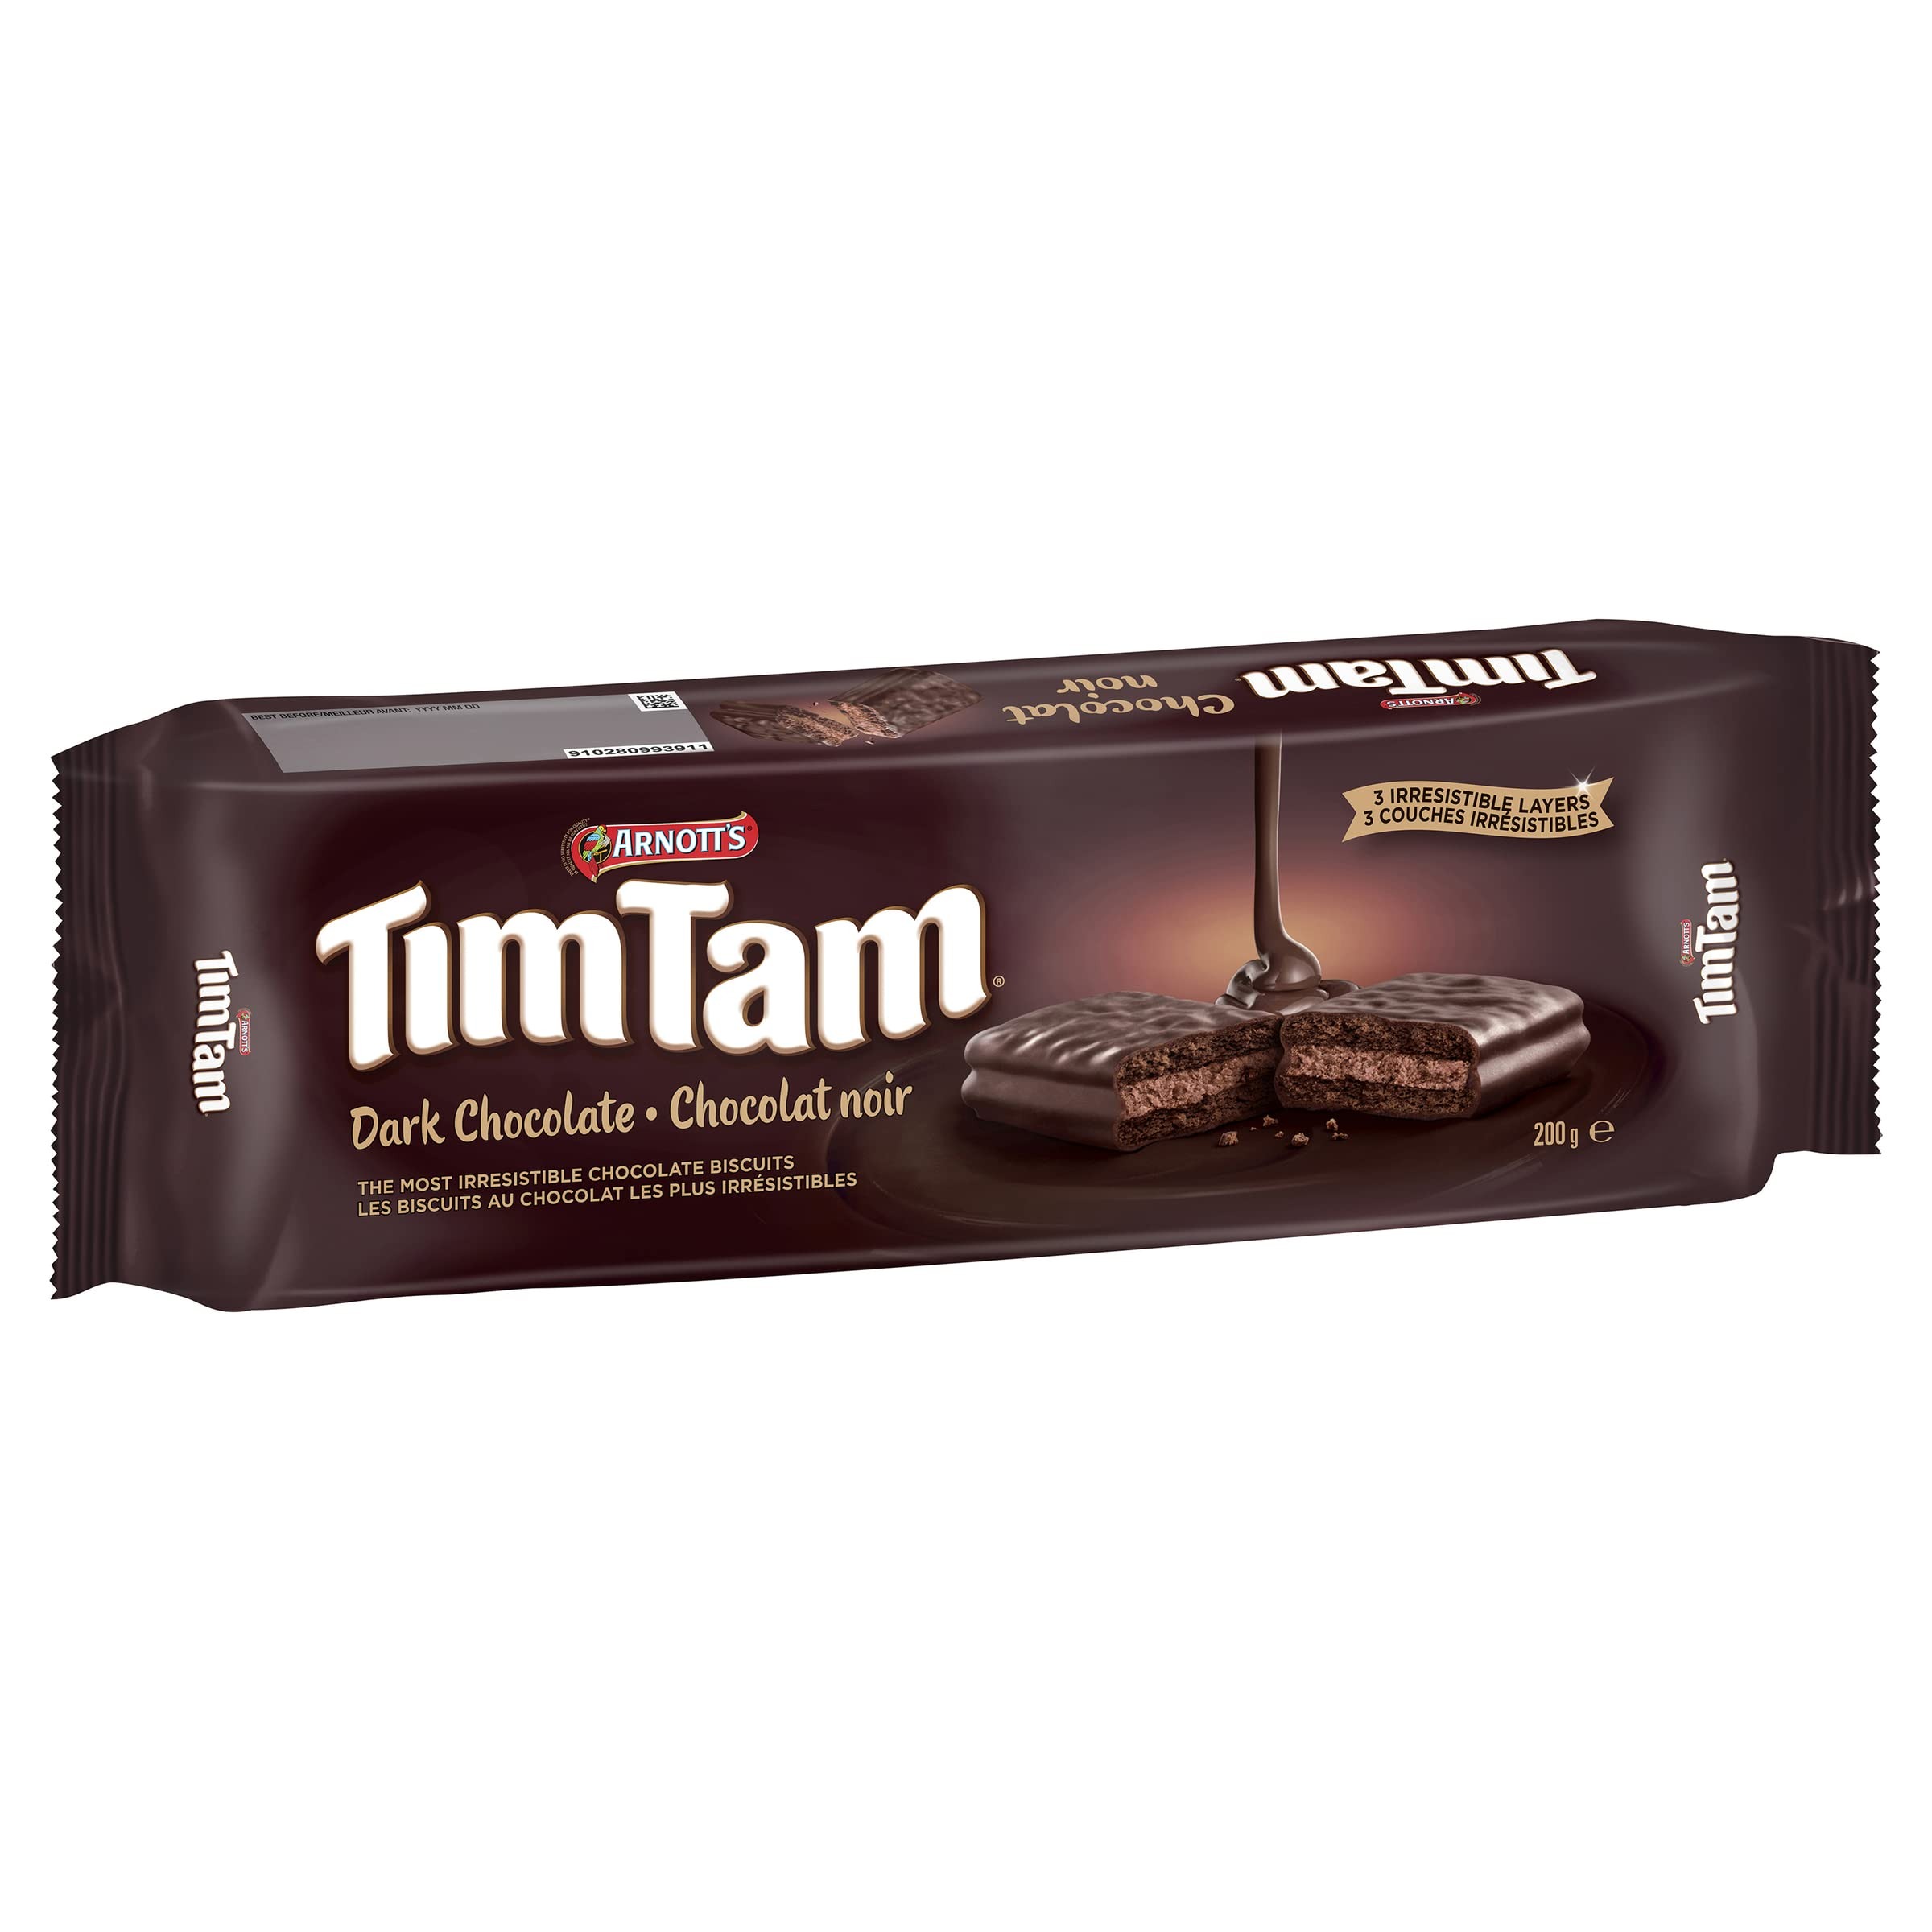
Item Name: Arnotts Tim Tam Dark Chocolate
Bullet Point 1: Satisfy that sweet tooth with this tasty treat
Bullet Point 2: Delicious, smooth dark chocolate cream sandwiched between 2 crunch cookies
Bullet Point 3: Coated with Tim Tam milk chocolate
Bullet Point 4: Imported from Canada
Product Description: Arnott's Tim Tam Dark Chocolate is made with irresistible real chocolate. The most irresistible chocolate biscuit. A mouth-watering combination of crunchy biscuit, creamy filling and real chocolate coating, it's easy to see why Tim Tams are Australia's most-loved chocolate biscuit. Share a packet of these ly sweet biscuits with your friends and family today. Made in Australia Satisfy that sweet tooth with this tasty treat. Delicious, smooth dark chocolate cream sandwiched between 2 crunch cookies. Coated with Tim Tam milk chocolate. Imported from Canada
Value: 7.0
Unit: Ounce

Price: 19.99